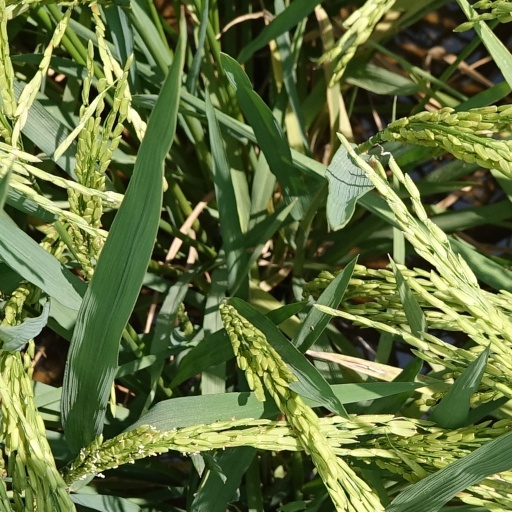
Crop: rice